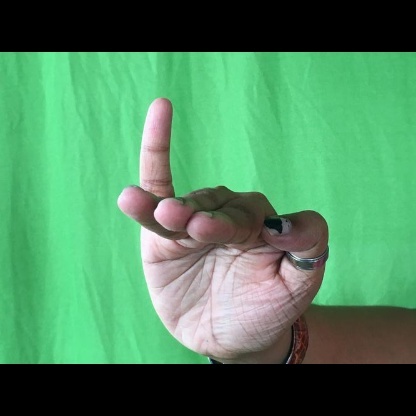
Mudra: Hamsapaksha